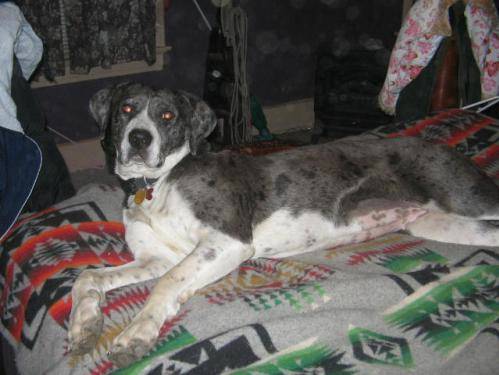
Label: dog